Leros: The Island Prize

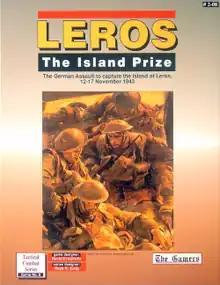

Leros: The Island Prize is a board wargame published by The Gamers in 1996 that simulates the Battle of Leros during World War II. The game is the 8th in the "Tactical Combat Series" of games that use an identical series of rules.